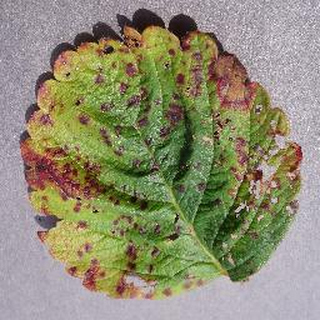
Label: strawberry_leaf_scorch